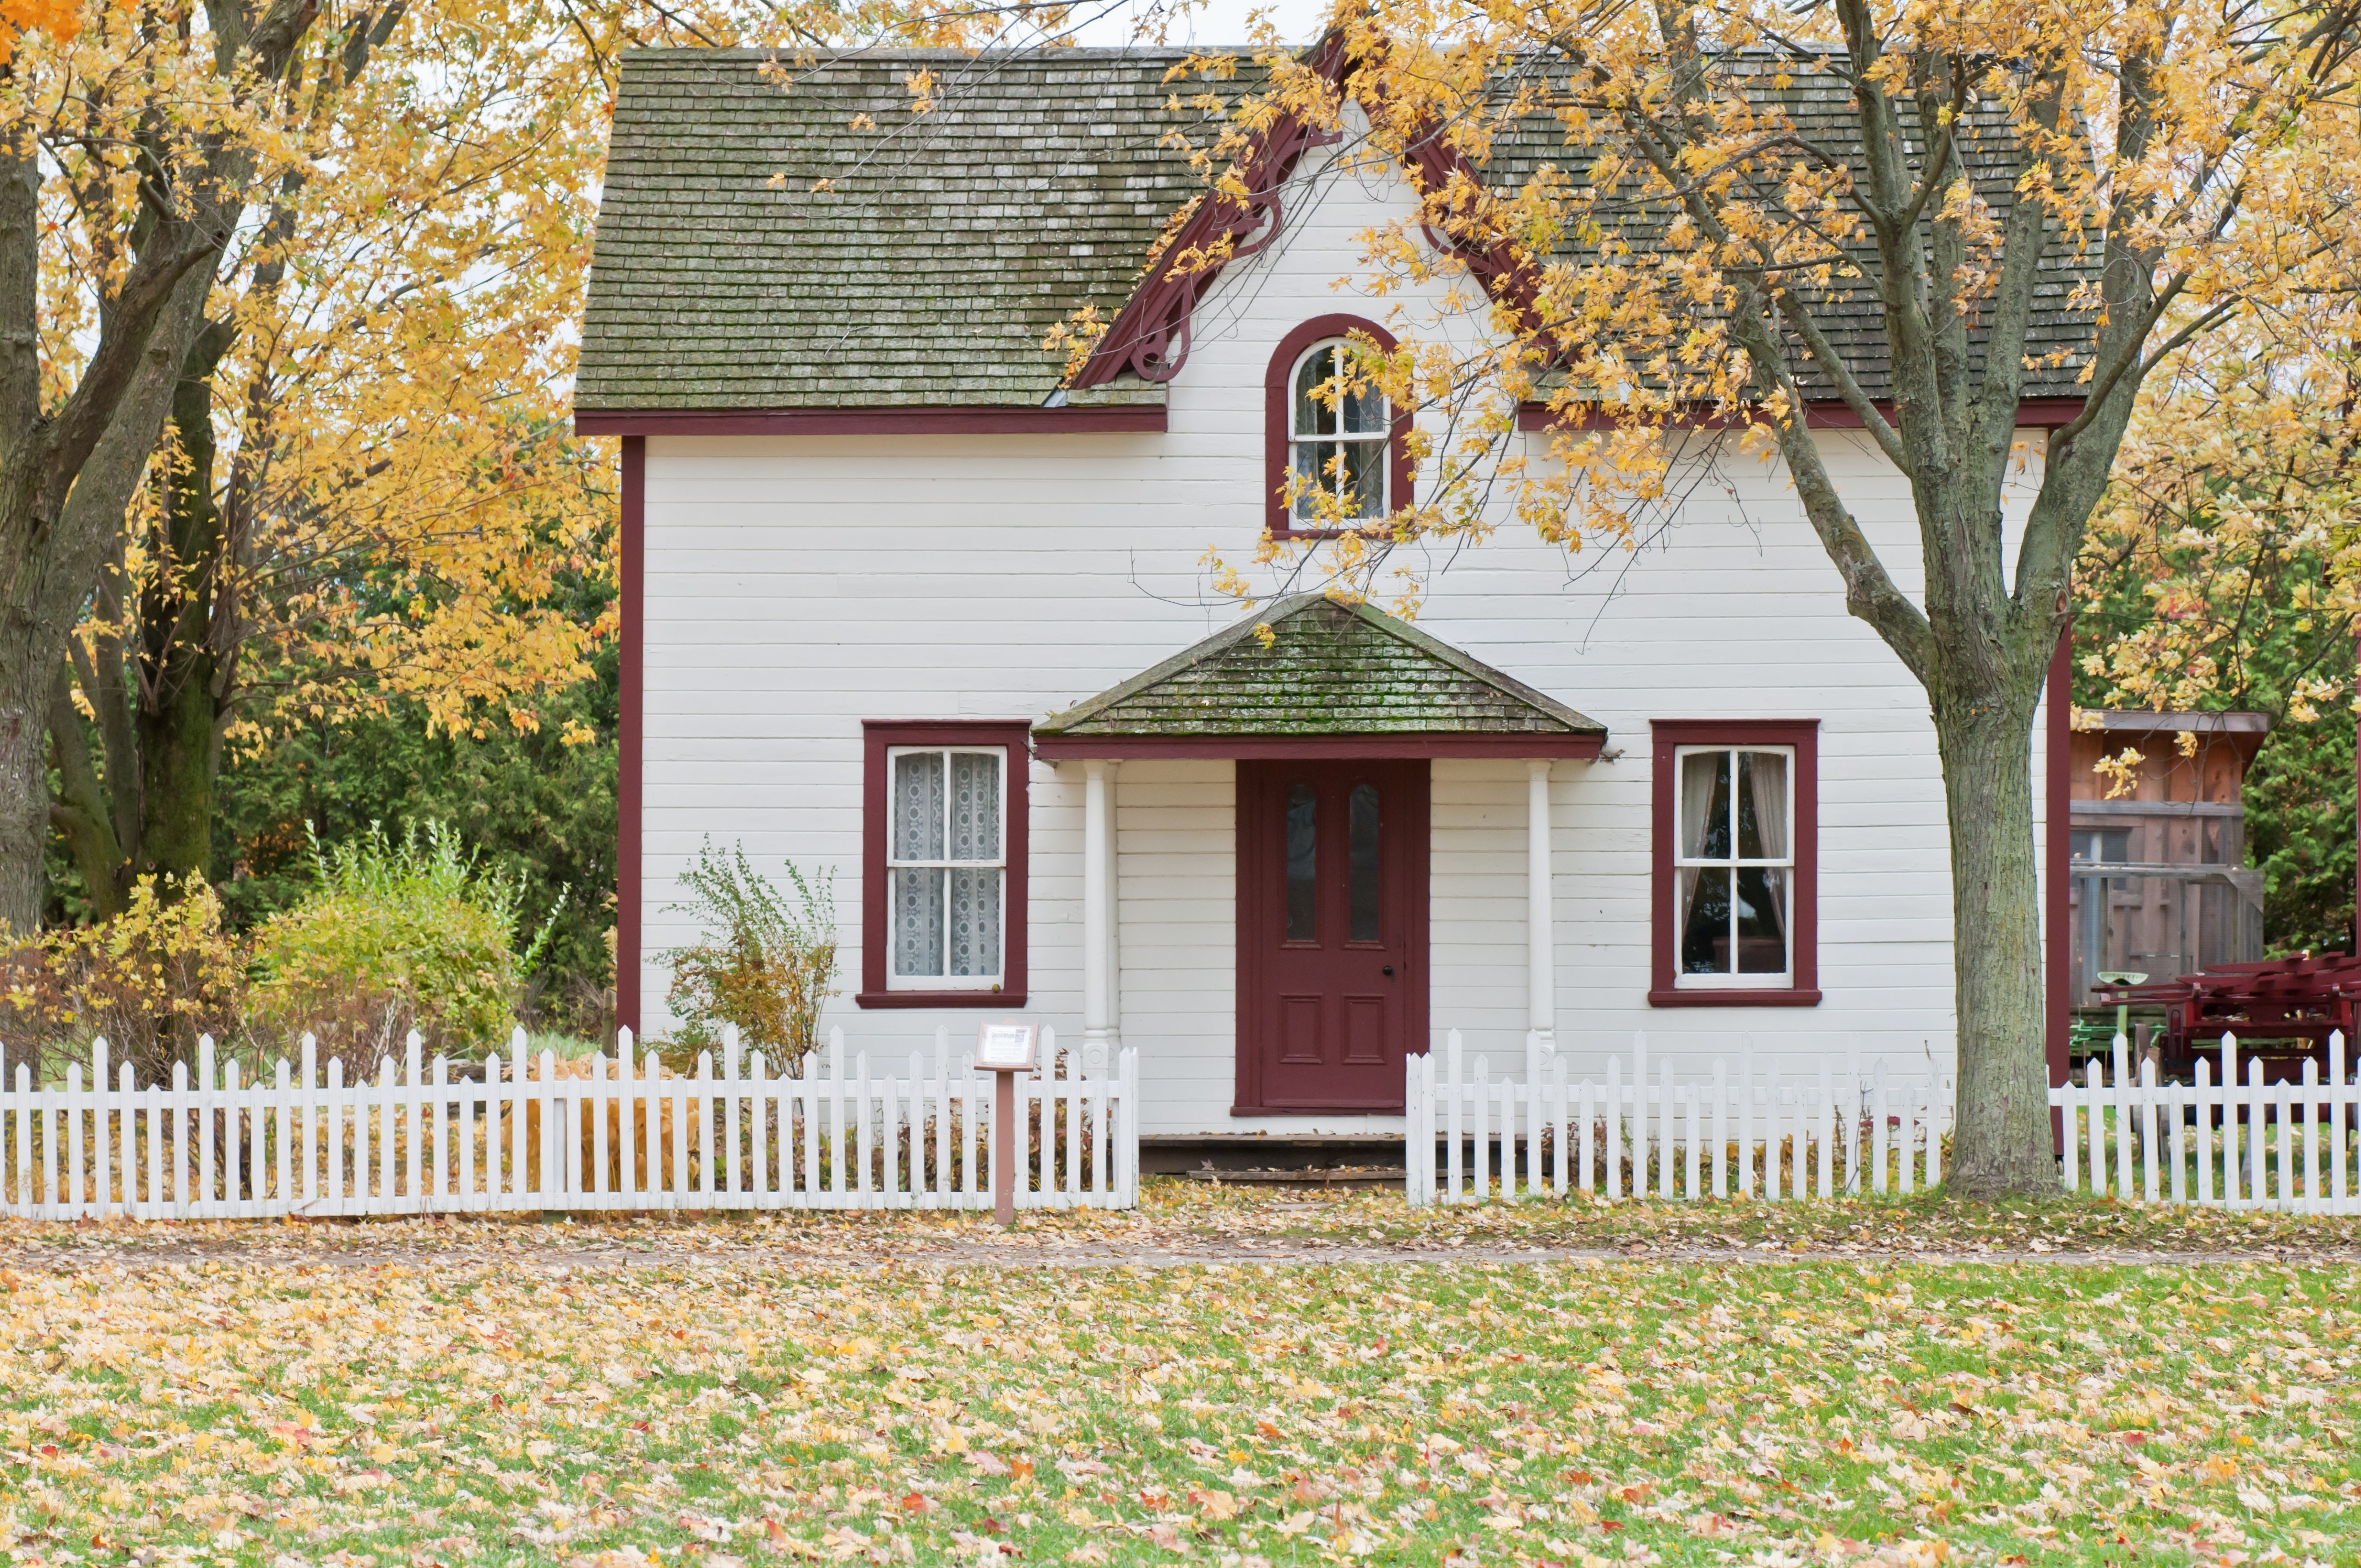
house, home, property, building, real estate, tree, picket fence, cottage, architecture, rural area, fence, residential area, farmhouse, church, roof, home fencing, siding, historic house